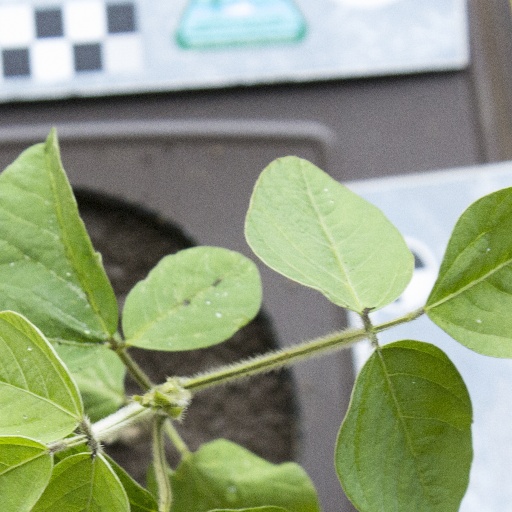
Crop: soybean